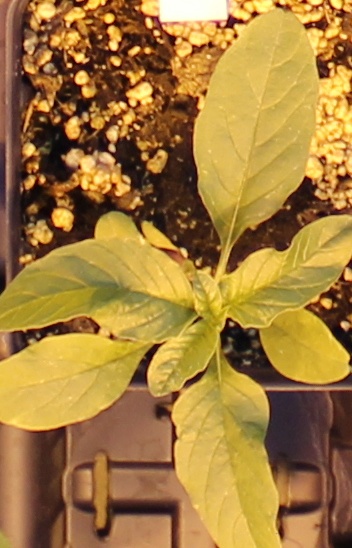
Label: Waterhemp